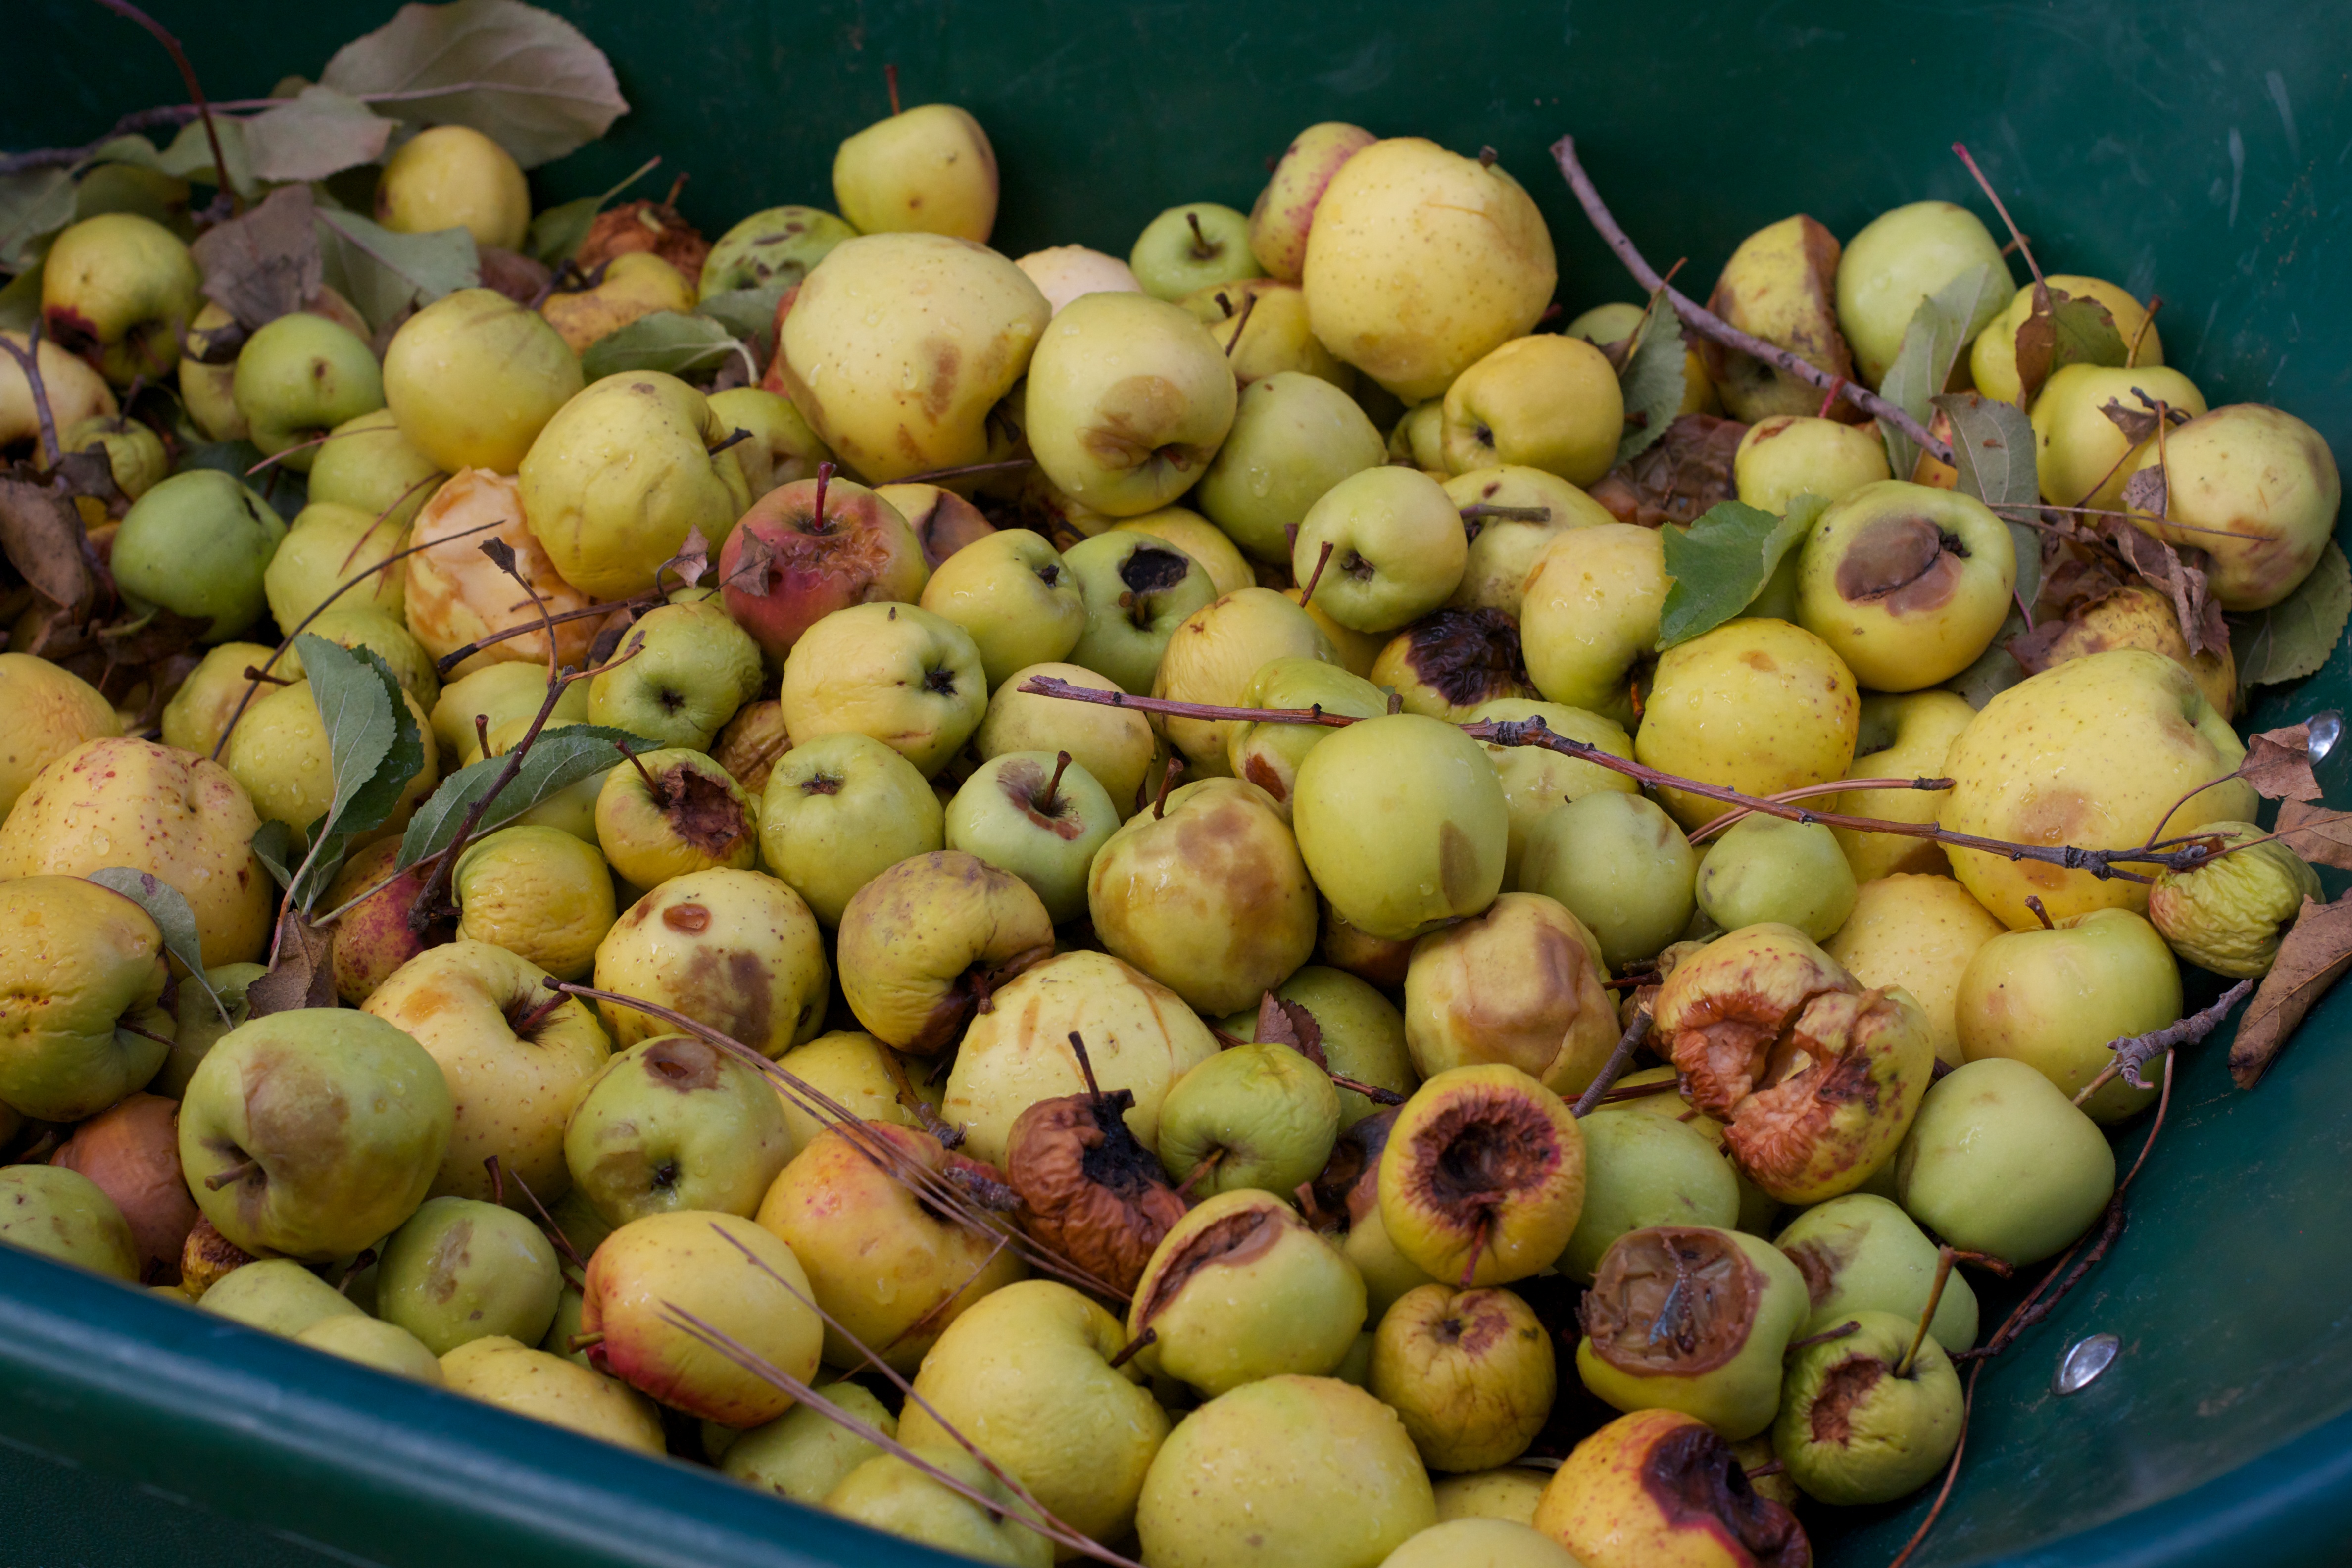
apple, plant, fruit, food, produce, flowering plant, land plant